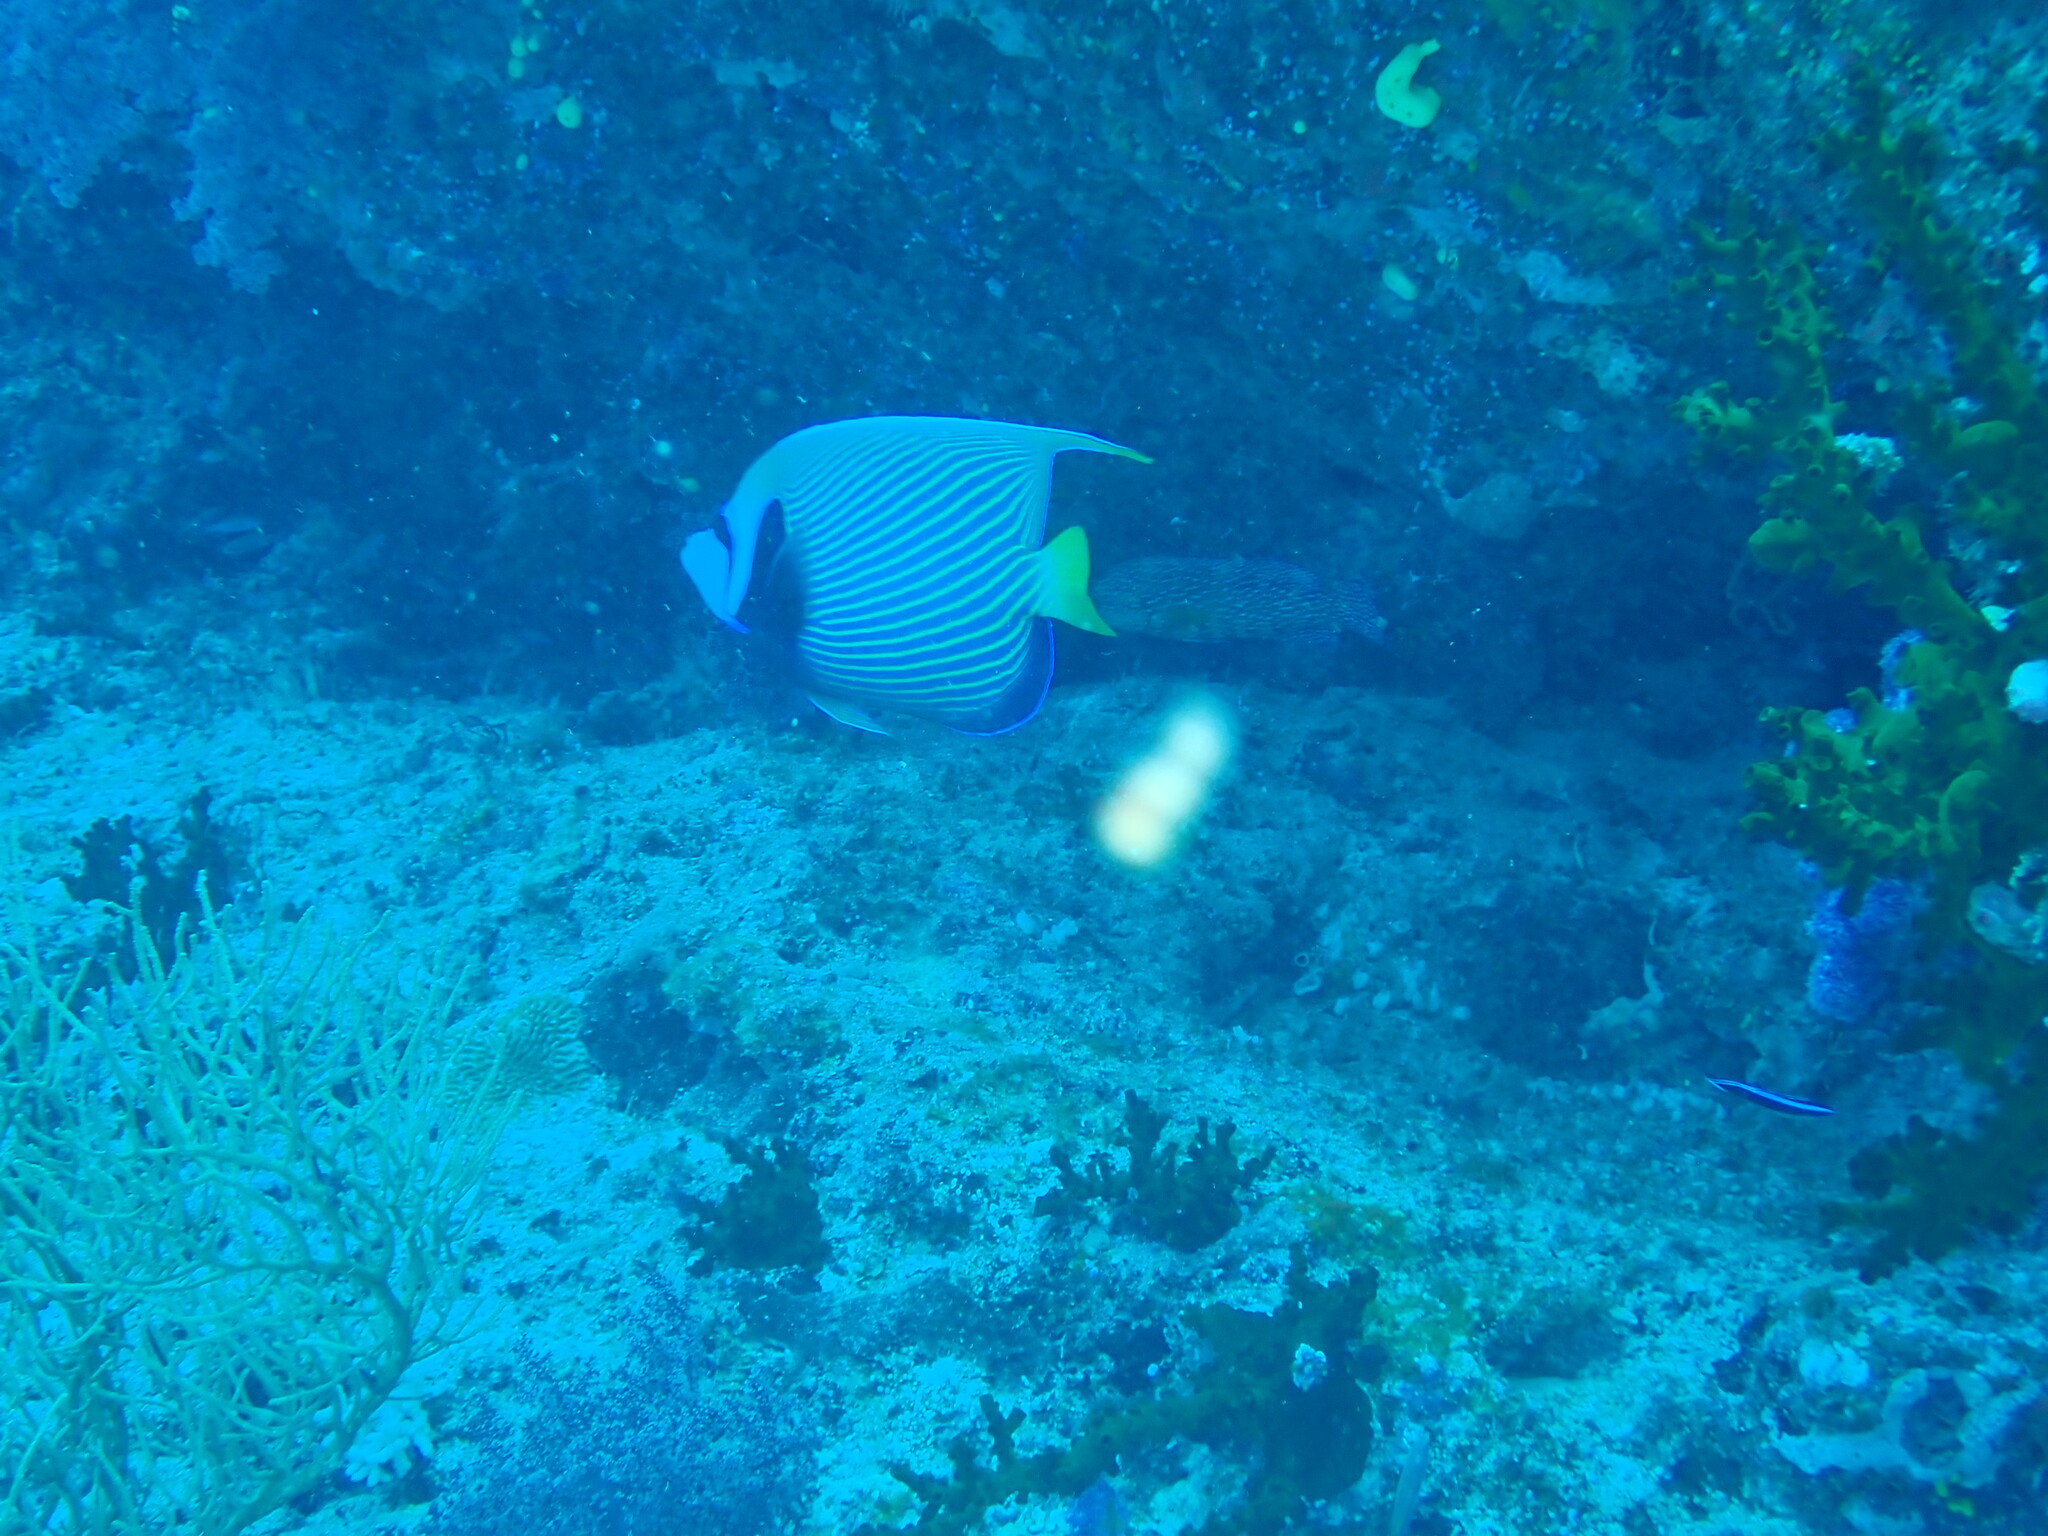
Pomacanthus imperator (Emperor Angelfish)